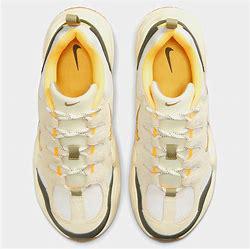
Brand: Nike
Model: Tech Hera